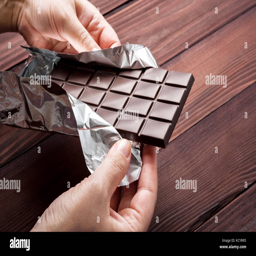
chocolate bar in wrapper in the hands .